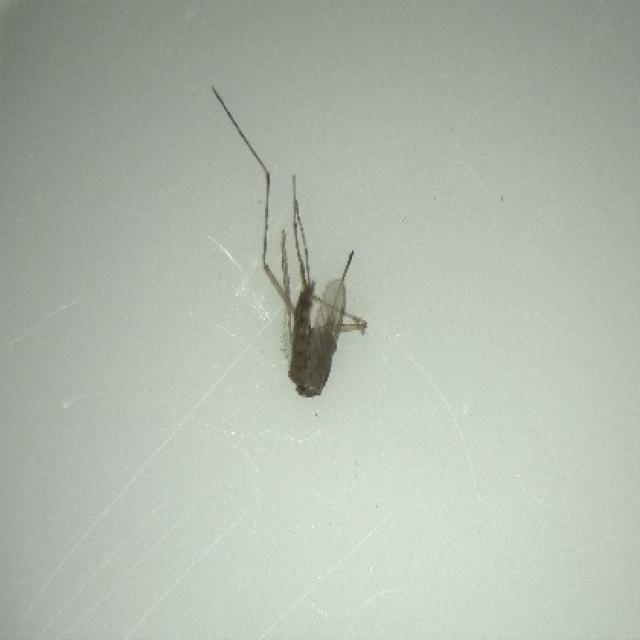
Species: aedes_vexans